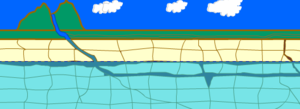
La spéléogenèse est le processus de formation des cavités souterraines, pénétrables ou non par l’homme et plus spécifiquement l’étude de la formation de ces cavités. Elle est corrélée avec l'hydrogéologie, les flux des phases d'érosion et de colmatages.